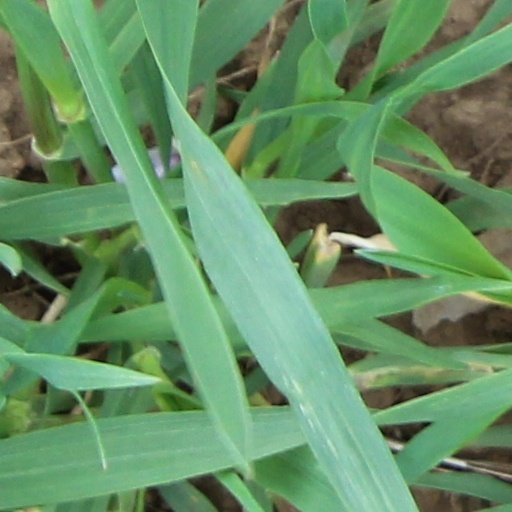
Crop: wheat